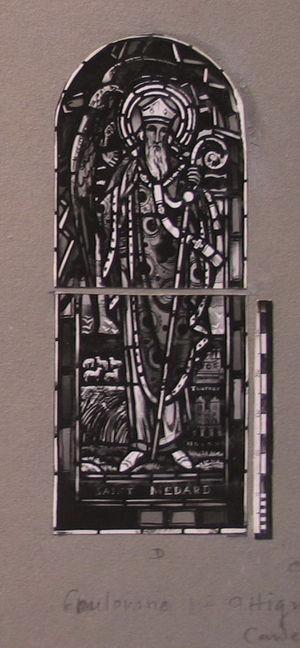
Vitraux église
Coulommes-et-Marqueny est une commune française, située dans le département des Ardennes en région Grand Est, entre Mazagran et Attigny.